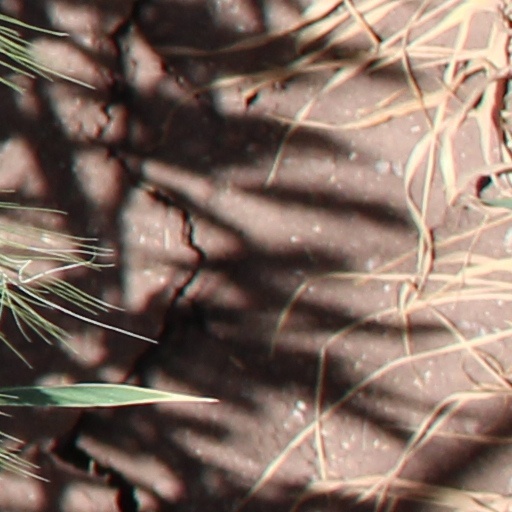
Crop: wheat